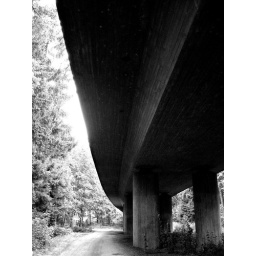
Walking home the paths in the woods criss cross under the train tracks.